Cecil Wood (architect)

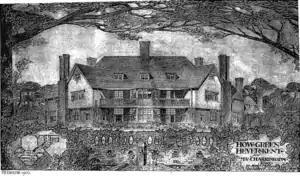
Schultz's design for How Green House, drawn by Wood, was exhibited at the Royal Academy

Ballantyne also left Strouts and set up a partnership with William Clarkson (1863–1917). Wood joined them in 1899 as their draughtsman. The office had a wide range of building types to design. Their commercial designs did not shape Wood's architectural practice but their domestic work was later reflected in Wood's own designs. It is not known for certain what designs Wood worked on but it is assumed that he had input to the Canterbury Hall (1899–1900), which created much publicity for Ballantyne and Clarkson. Another project where Wood was likely involved was a large domestic house on the corner of Salisbury Street, then known as Scott House but today mostly referred to as Ironside House. By 1901, Ballantyne and Clarkson had little work and that may have contributed to Wood's decision to go to England to further his career.